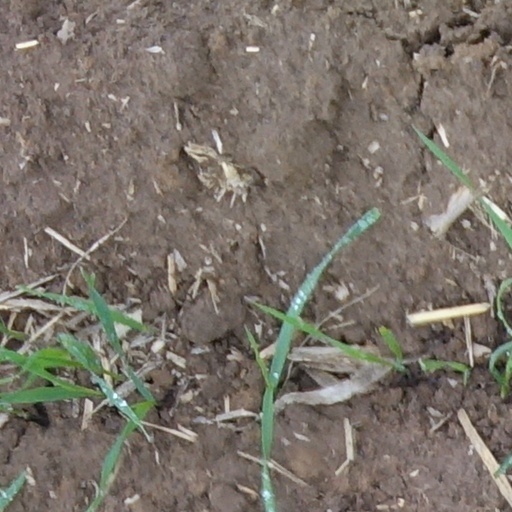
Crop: wheat